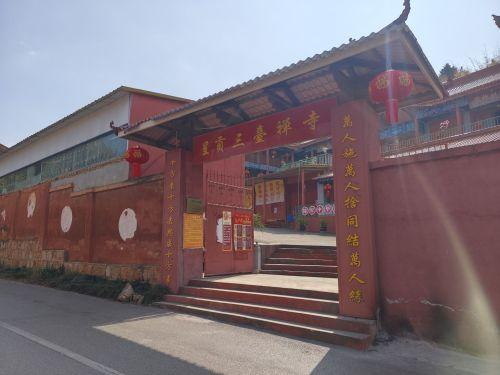
地标名称：呈贡三台禅寺
所在城市：昆明市·呈贡区